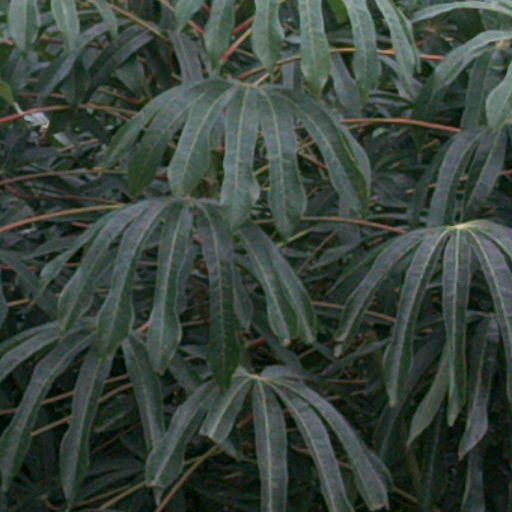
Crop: cassava